SG Barockstadt Fulda-Lehnerz

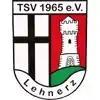
Former crest of TSV Lehnerz

The club was formed on 2 December 1965 as Turn- und Sportverein Lehnerz and joined competitive football a year later, in 1966. The first three decades of its history the club spent as a non-descript amateur side in local football. TSV for the first time moved up into the higher levels of Hesse football in 1997 when it won promotion to the tier five Landesliga Hessen-Nord, rebranded the Verbandsliga in 2009.